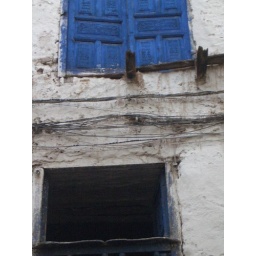
blue window near